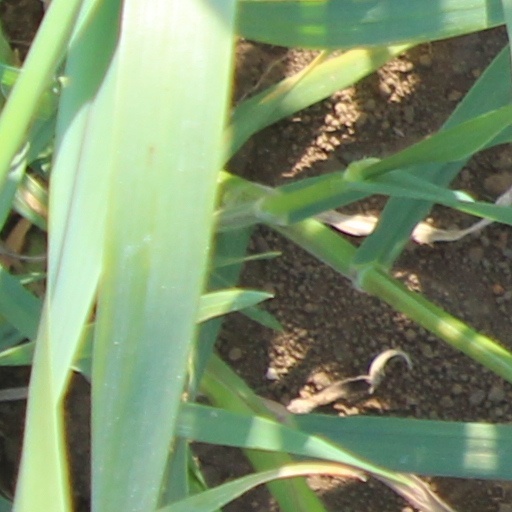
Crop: wheat